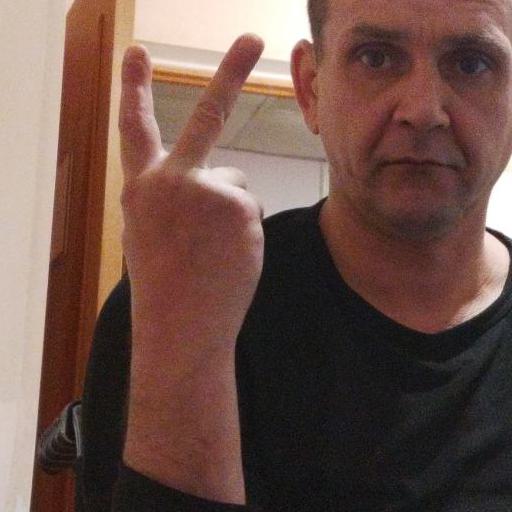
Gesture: peace_inverted